Morten Pedersen Porsild

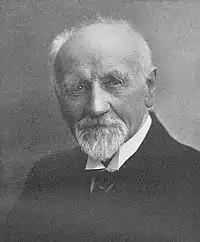
M. P. Porsild on his 80th birthday, 1 September 1952. Photo: Albert Schou jr.

Morten Pedersen Porsild (1 September 1872, Glibstrup near Store Andst – 30 April 1956, Copenhagen) was a Danish botanist who lived and worked most of his adult life in Greenland. He participated in expeditions to Greenland in 1898 and 1902, together with the physiologist August Krogh. In 1906, he founded the Arctic Station in Qeqertarsuaq, West Greenland, since 1956 part of the University of Copenhagen. He got support from famous polar researchers like Knud Rasmussen, Mylius-Erichsen and Fridtjof Nansen. A private person donated the building and running cost were put directly on the Danish state budget. Morten Porsild managed the station for forty years. In 1909 he when on expedition to Qeqertarsuatsiaq (Hare Island) in west Greenland. He received the Hans Egede Medal in 1921. In 1946, he returned to Copenhagen, and was succeeded as station head by Paul Gelting. He was the father of Alf Erling Porsild, Robert Thorbjørn Porsild, Asta Irmelin "Tulle" Egede and Ove Sten Porsild.